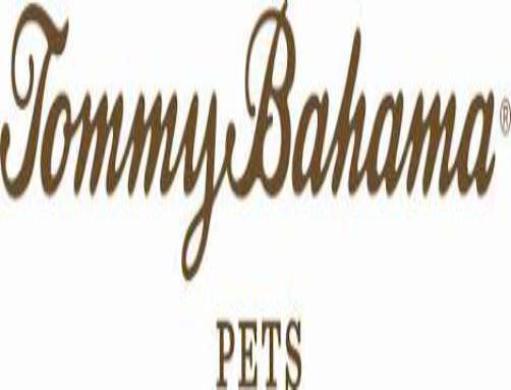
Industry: Clothes